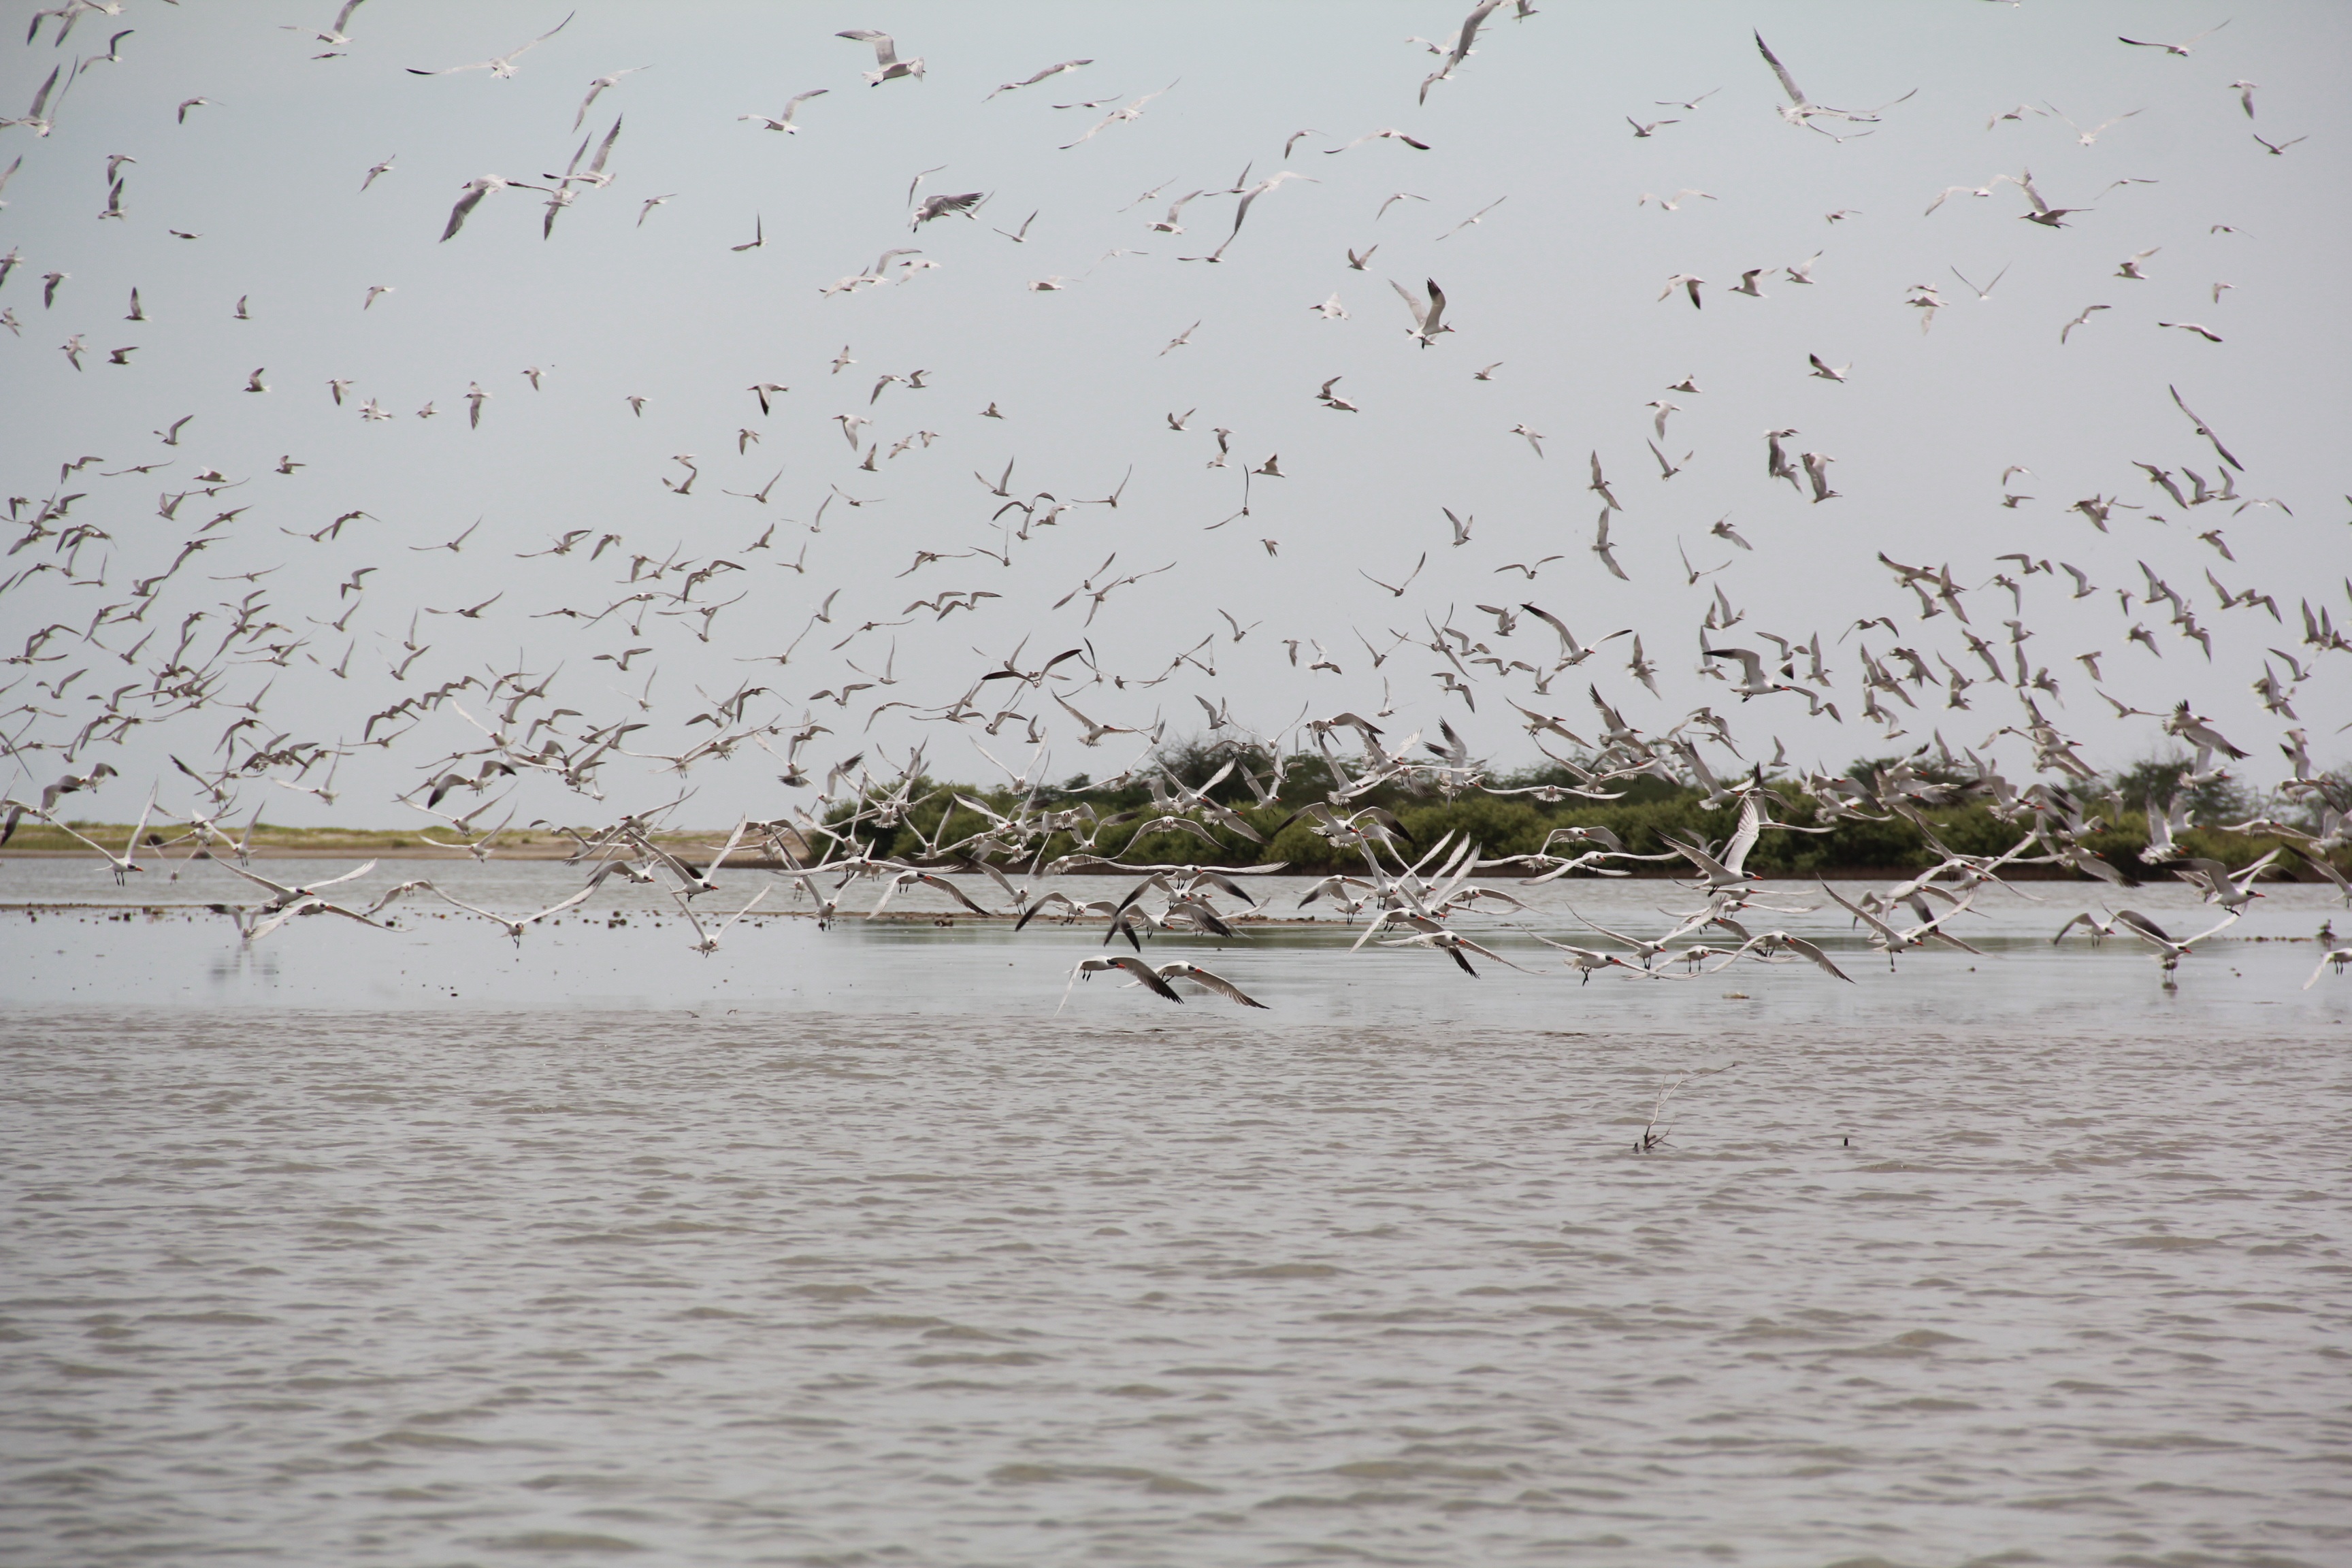
sea, coast, nature, outdoor, ocean, bird, animal, flock, seagull, wildlife, wild, flight, natural, fauna, life, birds, wetland, water bird, shorebird, bird migration, animal migration